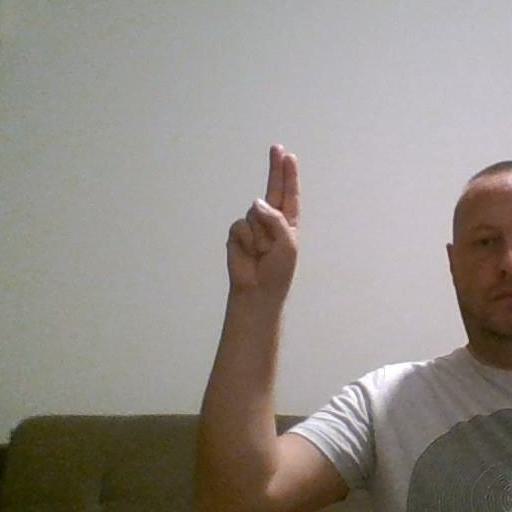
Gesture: two_up